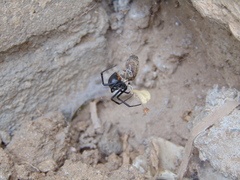
Species: Lactrodectus_hesperus